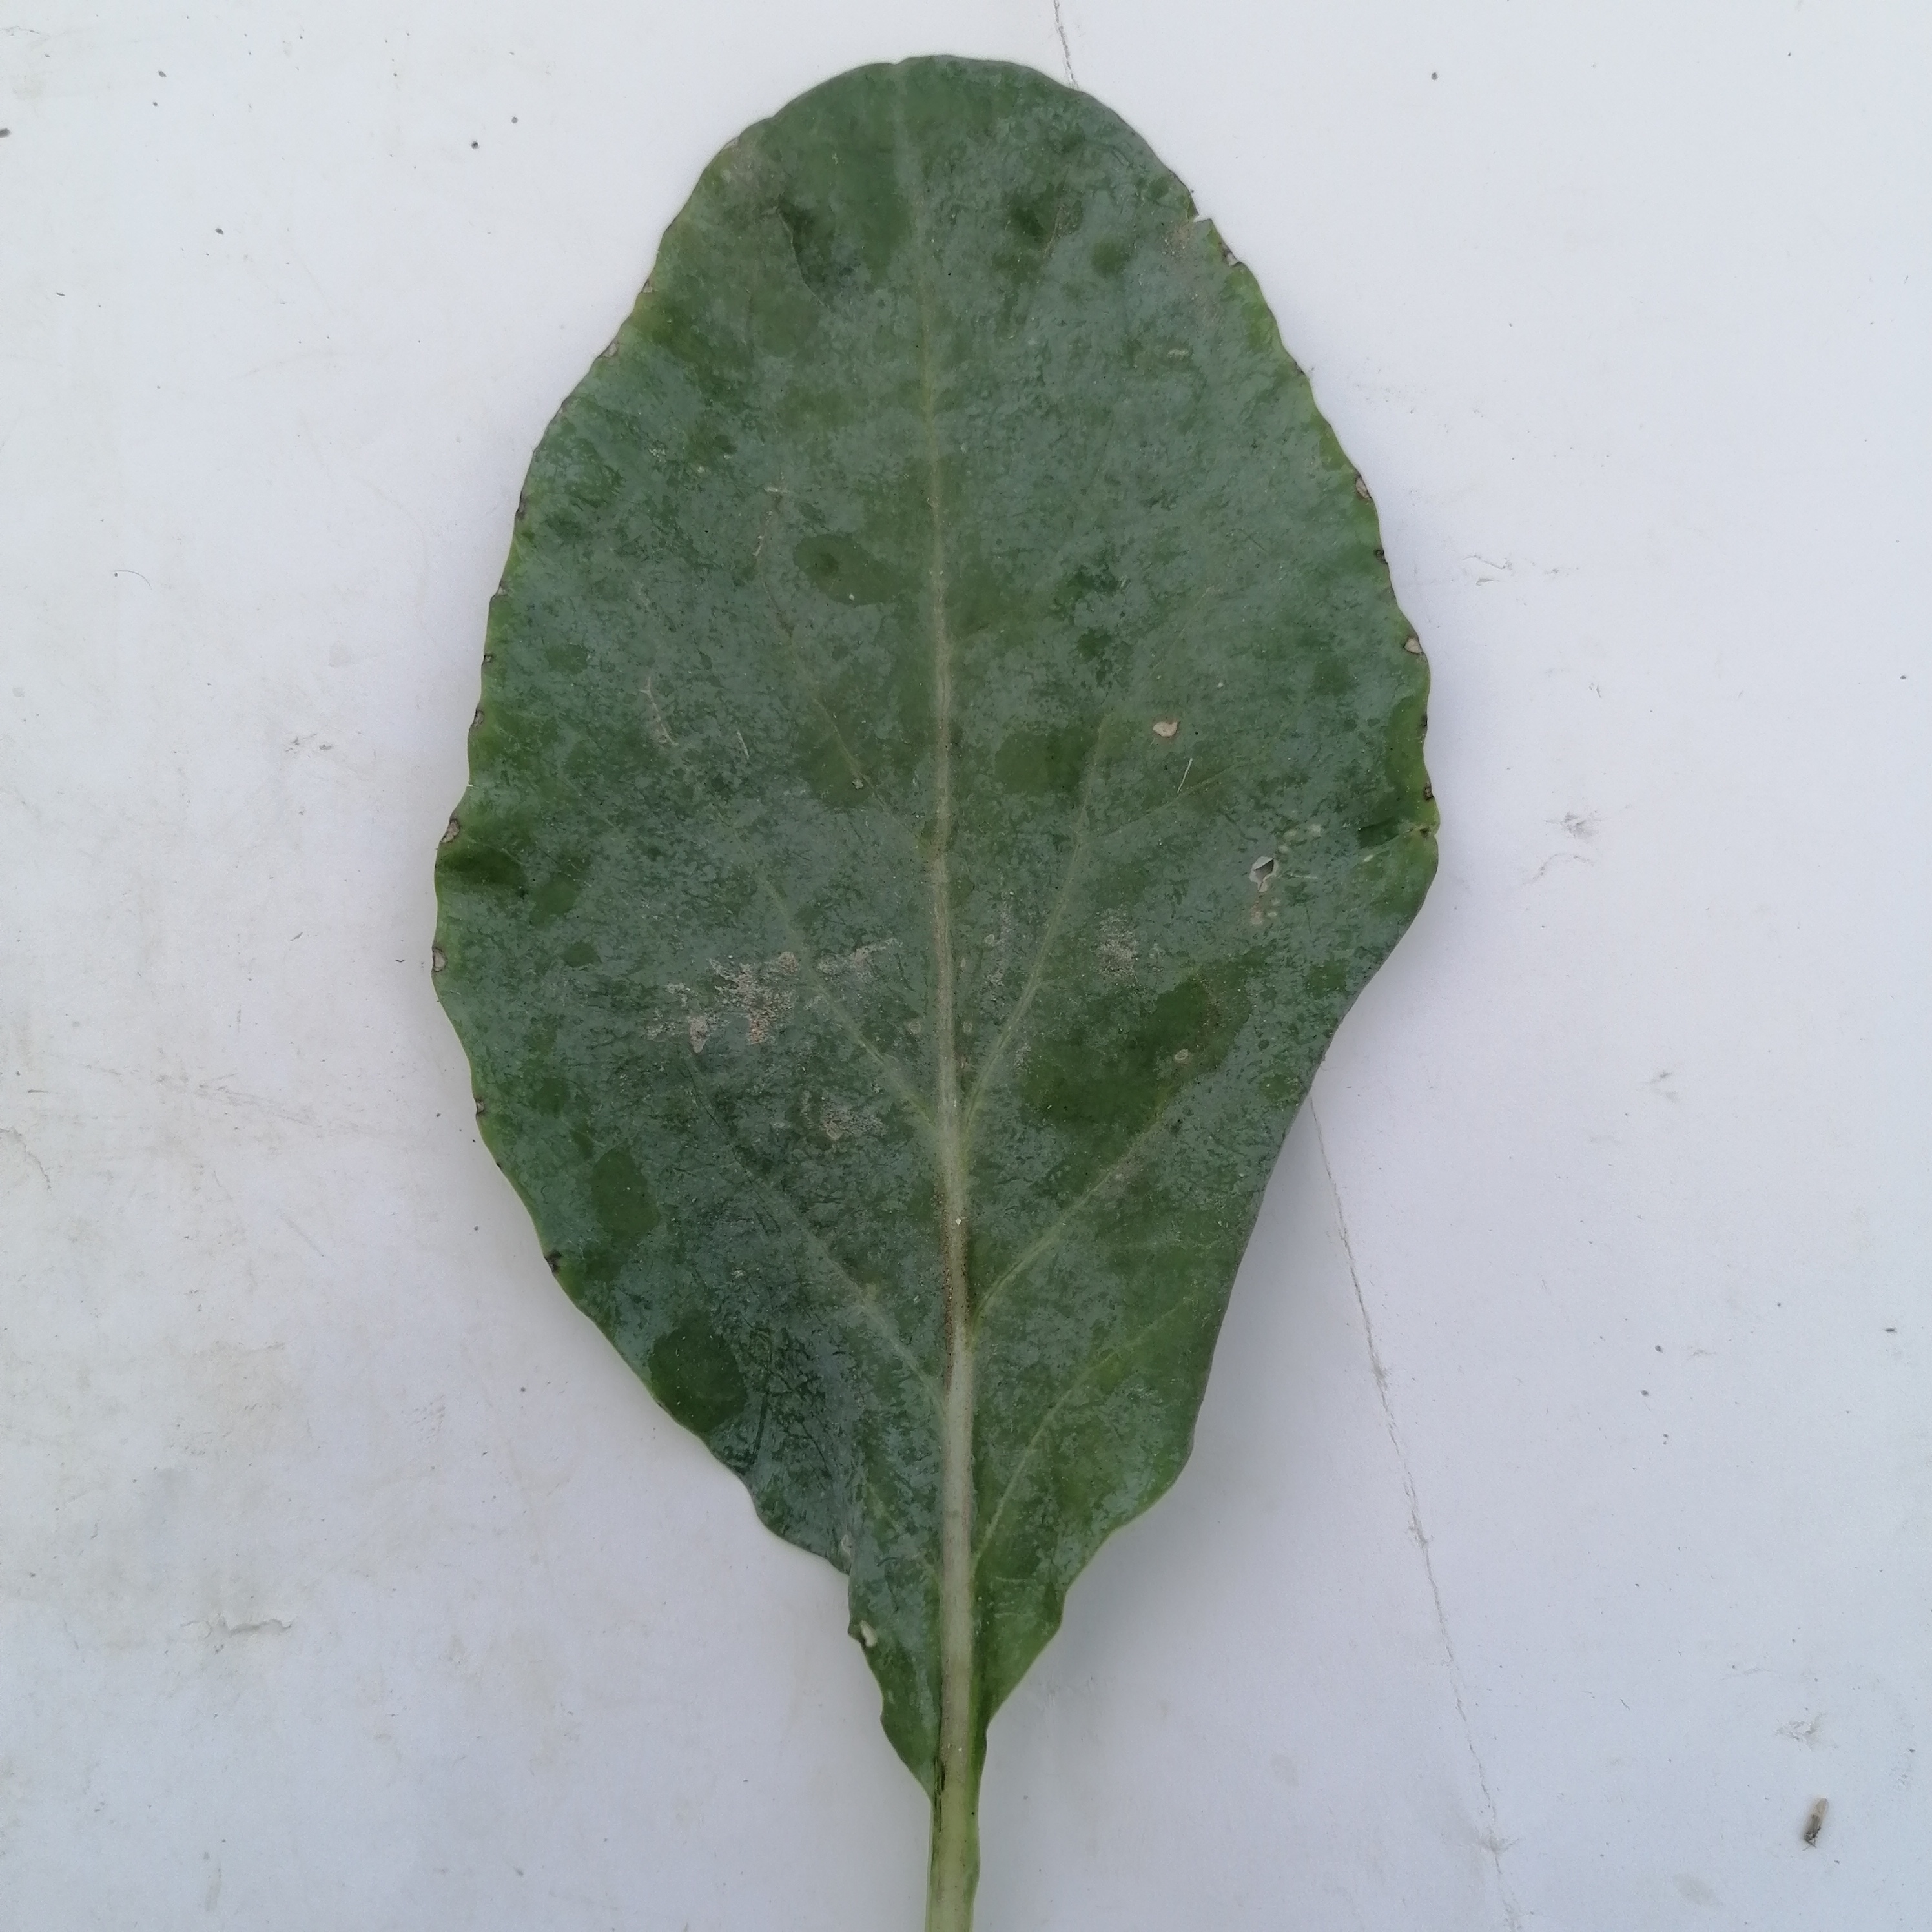
Label: Healthy